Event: Nepal Earthquake
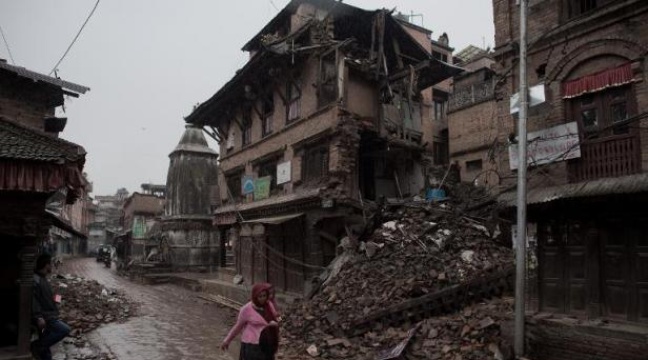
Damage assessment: damage